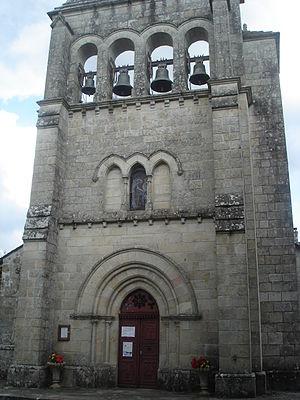
Eglise de Saint-Martin-la-Méanne, commune française, située dans le département de la Corrèze et la région Limousin (France).
Saint-Martin-la-Méanne est une commune française située dans le département de la Corrèze, en région Nouvelle-Aquitaine.